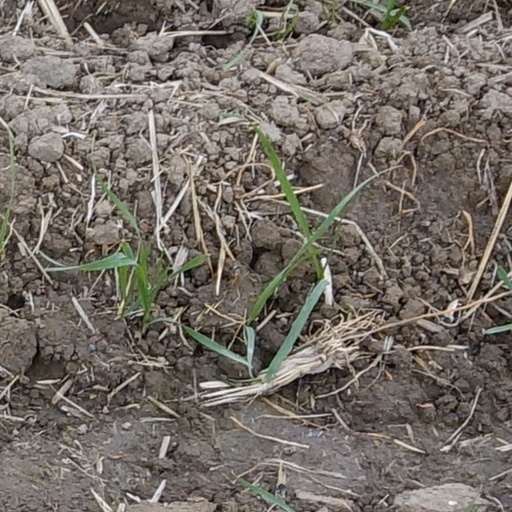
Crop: wheat